The King (1949 film)

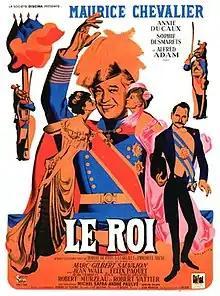

The King (French: Le roi) is a 1949 French comedy film directed by Marc-Gilbert Sauvajon and starring Maurice Chevalier, Annie Ducaux and Sophie Desmarets. It is a remake of the 1936 film "The King". It was shot at the Victorine Studios in Nice. The film's sets were designed by the art directors Guy de Gastyne and Paul-Louis Boutié.